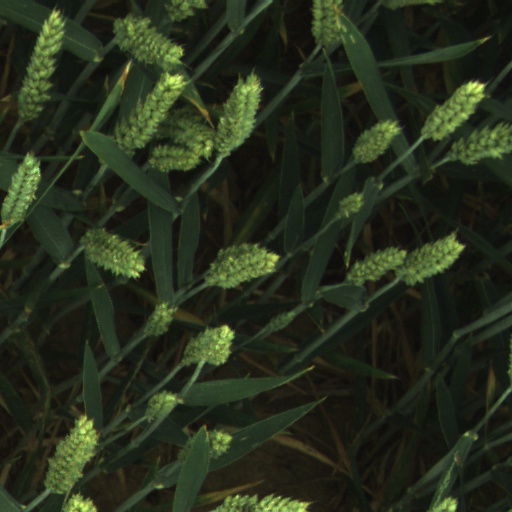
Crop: wheat